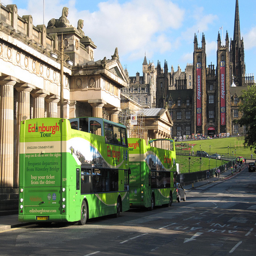
A large green bus on a city street.
Two green tour buses parked by a big building.
A photo of two tour buses parked in front of a building.
Two green double decker buses are shown parked.
A double decker bus is parked beside a historical building.